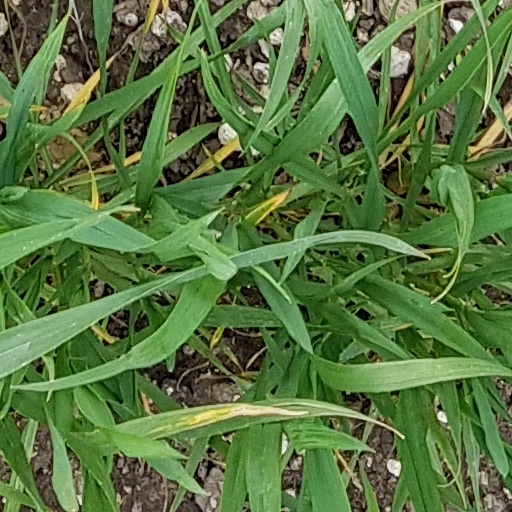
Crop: wheat